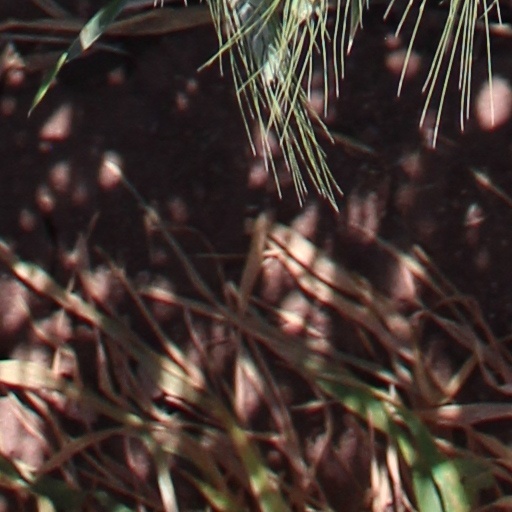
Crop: wheat